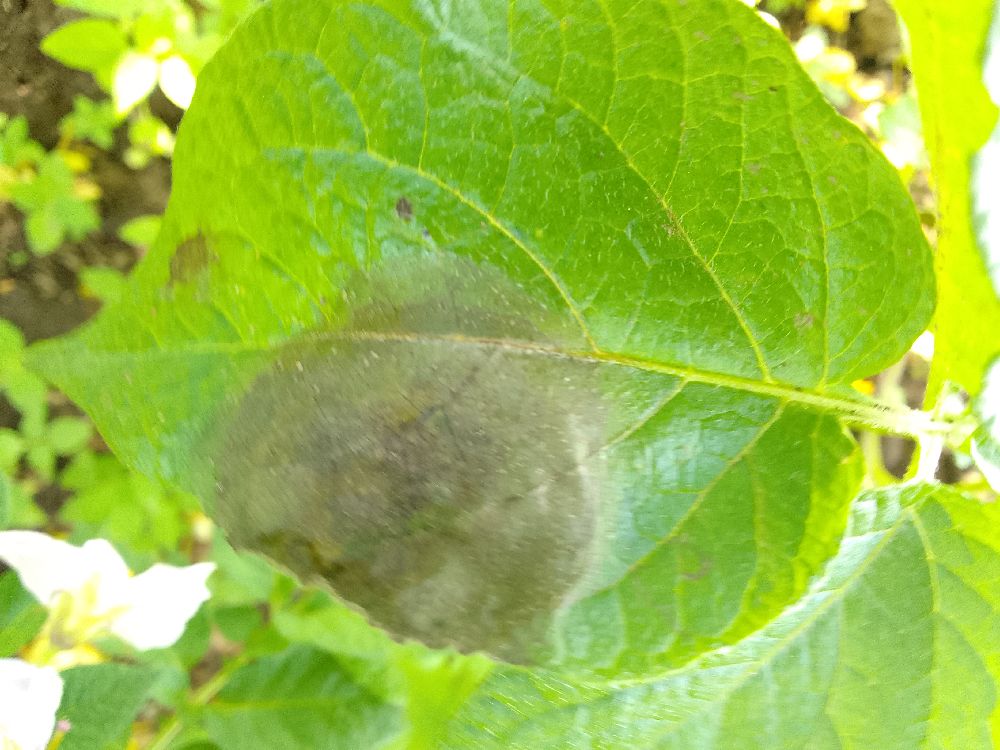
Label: Late blight